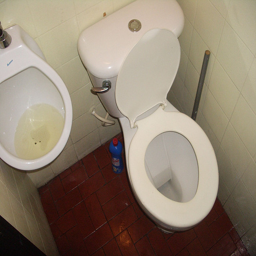
A white toilet and white sink in a semi-clean bathroom.
There is a urinal next to a commode in a bathroom
A toilet is next to a urinal in a bathroom.
A tiled bathroom with clay flooring is displayed with a clean toilet and dirty urinal.
A bathroom that has both a toilet and a urinal.